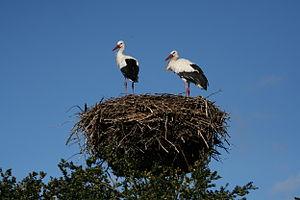
Cigognes en Alsace (Cernay, 68)
La Cigogne blanche en France est une espèce protégée. Cet oiseau élégant et très visible est le sujet de quelques légendes, et il est globalement considéré comme un animal de bon augure. Si l'espèce était courante au Moyen Âge dans la majeure partie du pays, le changement dans les pratiques agricoles a causé un fort déclin de l'espèce durant l’ère moderne. Un cycle de sécheresse en Afrique, où cet oiseau migrateur passe l’hiver, a causé une réduction dramatique des populations résiduelles au milieu du XXᵉ siècle dans l'ensemble de l'Europe occidentale, dont la France.